Kosovo Liberation Army

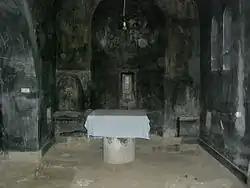
"UÇK" (KLA) graffiti in damaged Devič, medieval Serbian Orthodox monastery

The exact number of victims of the KLA is not known. According to a Serbian government report, the KLA had killed and kidnapped 3,276 people of various ethnic descriptions including some Albanians. From 1 January 1998 to 10 June 1999 the KLA killed 988 people and kidnapped 287; in the period from 10 June 1999 to 11 November 2001, when NATO took control in Kosovo, 847 were reported to have been killed and 1,154 kidnapped. This comprised both civilians and security force personnel. Of those killed in the first period, 335 were civilians, 351 soldiers, 230 police and 72 were unidentified. By nationality, 87 of the killed civilians were Serbs, 230 Albanians, and 18 of other nationalities. Following the withdrawal of Serbian and Yugoslav security forces from Kosovo in June 1999, all casualties were civilians, the vast majority being Serbs. According to Human Rights Watch, as "many as one thousand Serbs and Roma have been murdered or have gone missing since 12 June 1999... elements of the KLA are clearly responsible for many of these crimes".